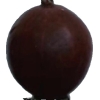
Label: gooseberry